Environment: real
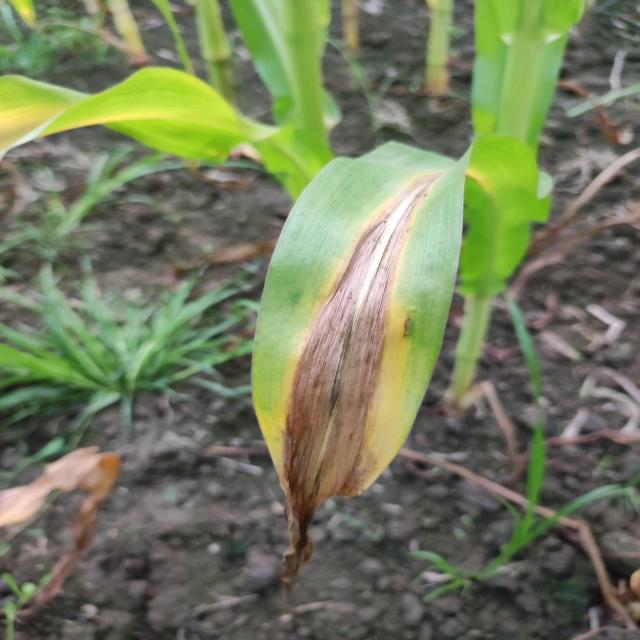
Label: nitrogen_deficiency